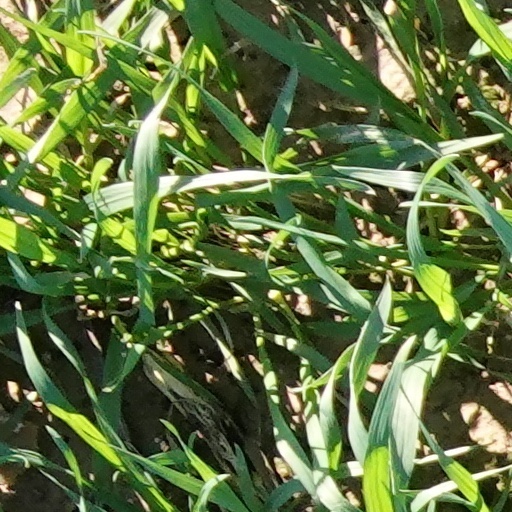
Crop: wheat